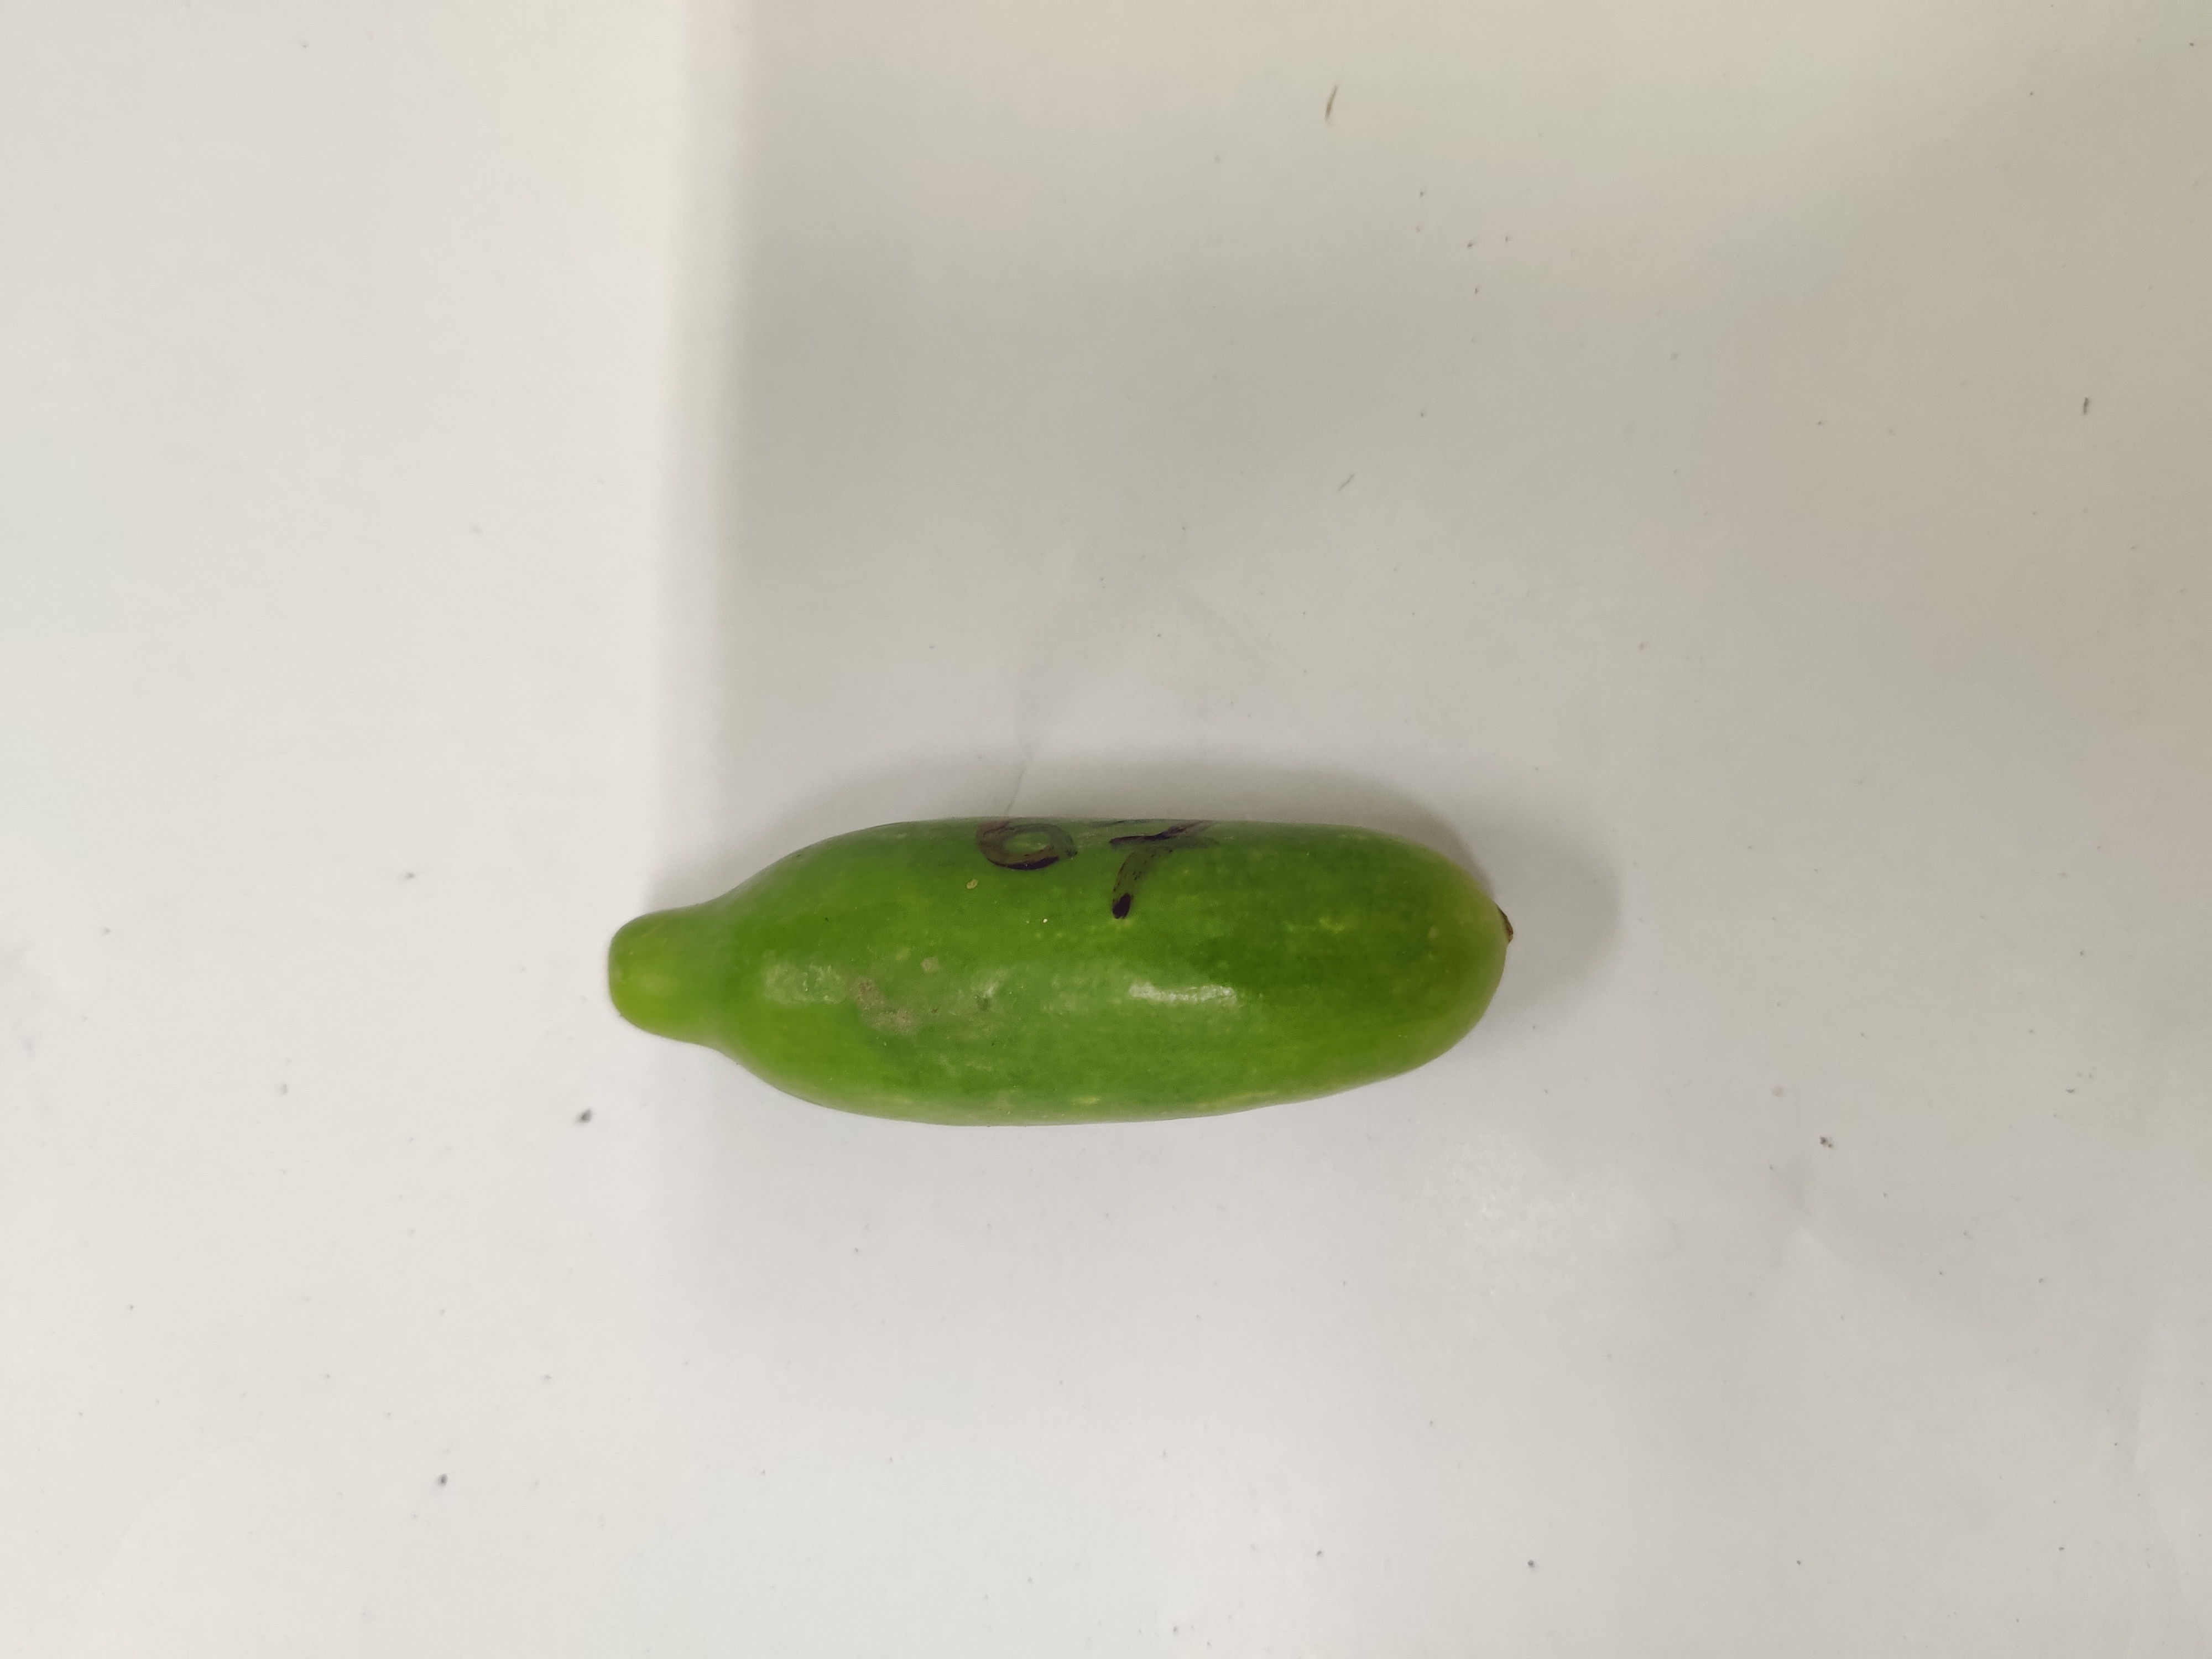
Crop: Ivy Gourd
Condition: Fresh